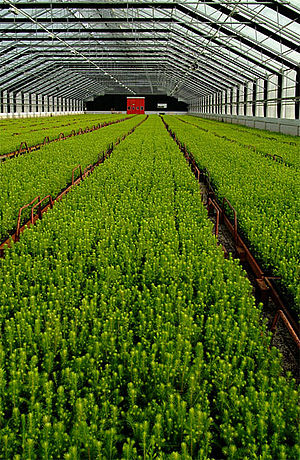
Gartner
Her er produktionen af Rød-Gran kommet under glas. På den måde lærer væksthusgartnerbranchens og planteskoleerhvervets folk arbejdsmetoder fra hinanden.
En gartner beskæftiger sig med planteproduktion samt pleje, pasning, rådgivning og udvikling af alle typer planter. Gartner er en fælles betegnelse der dækker over en række forskellige fagområder.